Recirculating ball

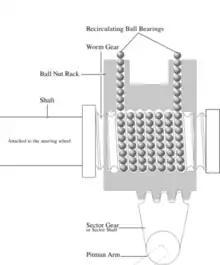
A diagram of a recirculating ball mechanism

Recirculating ball, also known as recirculating ball and nut or worm and sector, is a steering mechanism commonly found in older automobiles, off-road vehicles, and some trucks. Most newer cars use the more economical rack and pinion steering instead, but some upmarket manufacturers (such as BMW and Mercedes-Benz) held on to the design until well into the 1990s for the durability and strength inherent in the design. A few, including Chrysler, General Motors, Lada and Ineos, still use this technology in certain models including the Jeep Wrangler, the Ineos Grenadier Quartermaster and the Lada Niva.